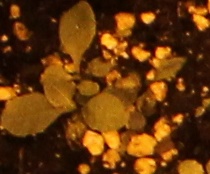
Label: Horseweed